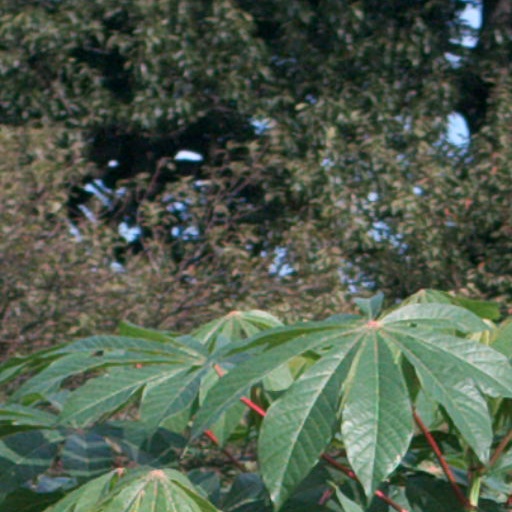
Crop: cassava